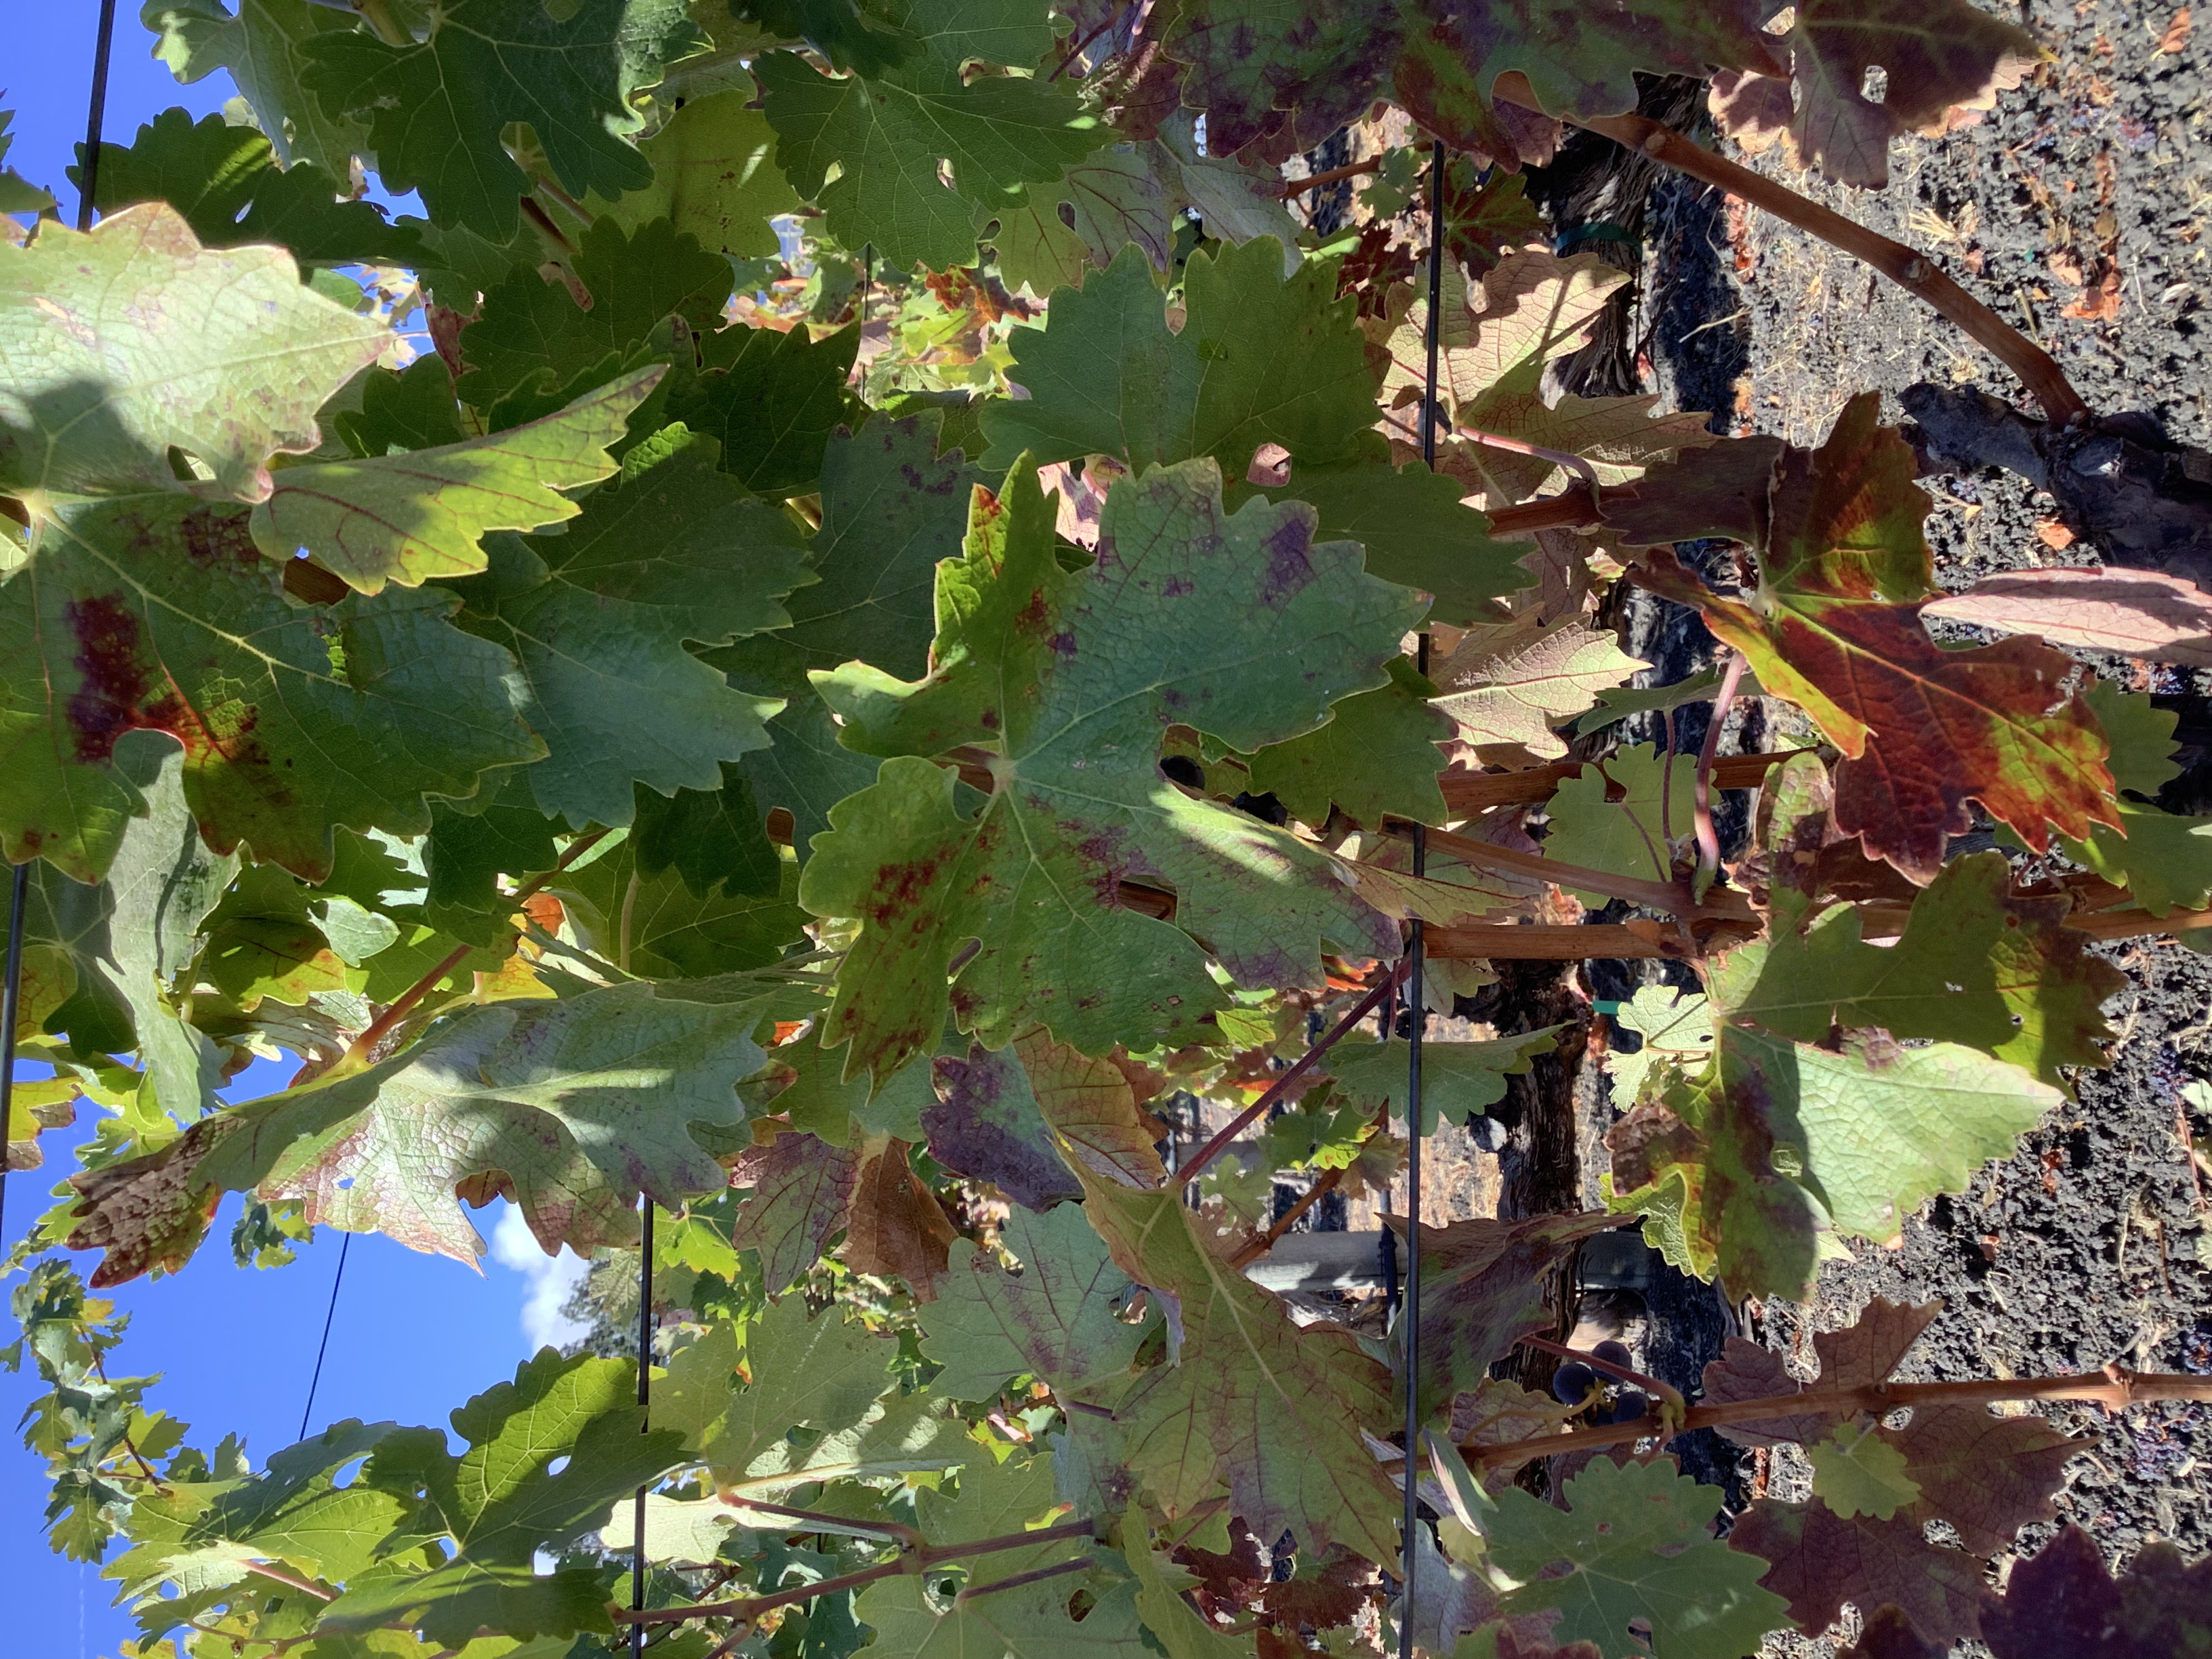
Label: Red Blotch